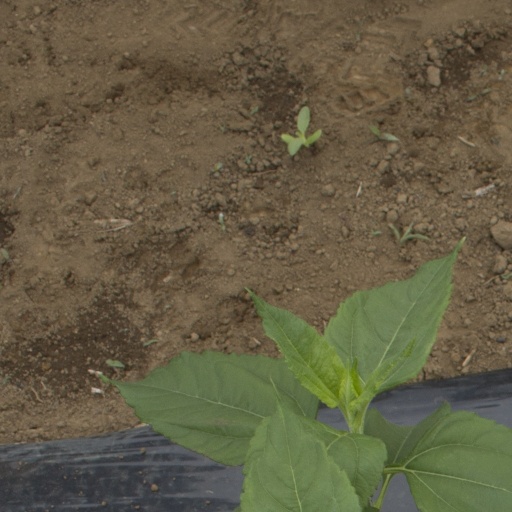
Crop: Jerusalem artichoke